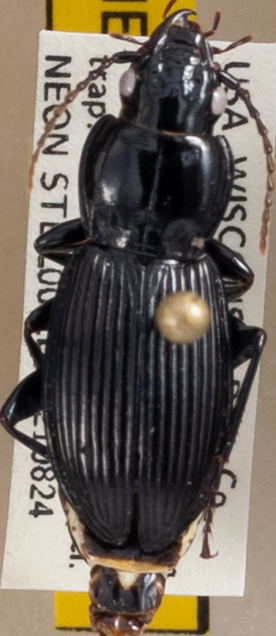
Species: Pterostichus novus
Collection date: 2021-08-24
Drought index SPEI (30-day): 0.578
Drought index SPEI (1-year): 0.144
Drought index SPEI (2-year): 1.242